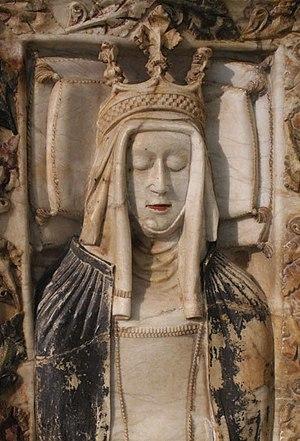
L’infante Béatrice de Portugal était la fille du roi Ferdinand Iᵉʳ de Portugal et de son épouse Éléonore Teles de Menezes. Elle fut au centre d'une crise dynastique qui affecta le Portugal à la fin du XIVᵉ siècle.
Cet article donne la liste des héritiers successifs du trône de Portugal depuis l'avènement d'Alphonse Iᵉʳ en 1139. Contrairement à d'autres monarchies, les règles de succession n'ont pas inclus la loi salique, mais la primogéniture cognatique avec préférence masculine. Les héritiers ont porté les titres successifs de prince de Portugal entre 1433 et 1645, de prince du Brésil entre 1645 et 1815 et de prince royal entre 1815 et 1910.
Cet article donne la liste des rois et des reines de Portugal.